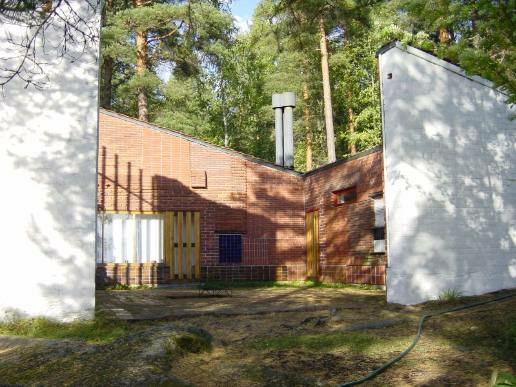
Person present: No